Brian May

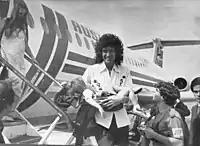
May with Queen arriving in Argentina, 1981

After the Live Aid concert in 1985, Mercury rang his band members and proposed writing a song together. The result was "One Vision", which was basically May on music (the "Magic Years" documentary shows how he came up with the opening section and the basic guitar riff); the lyrics were co-written by the four band members.